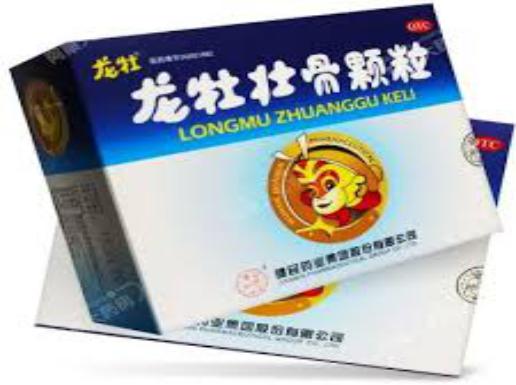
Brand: longmu-1
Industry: Medical